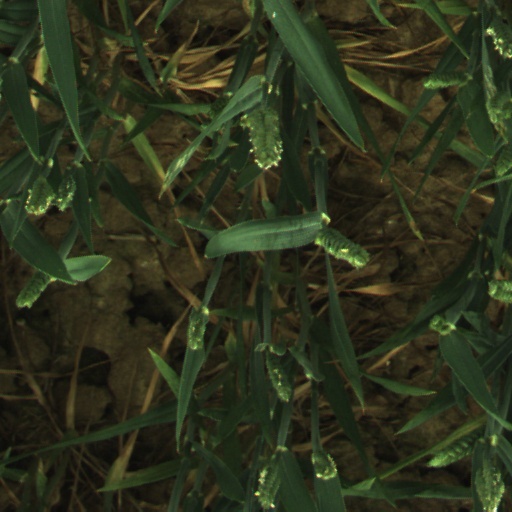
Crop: wheat